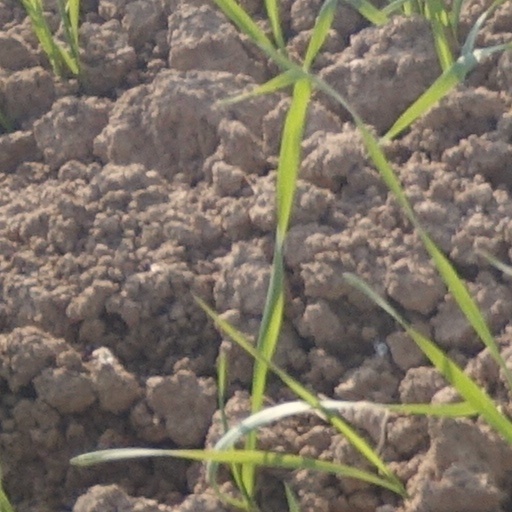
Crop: wheat